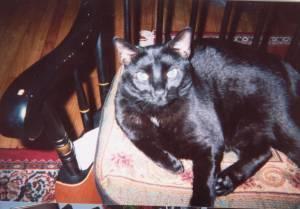
Bombay